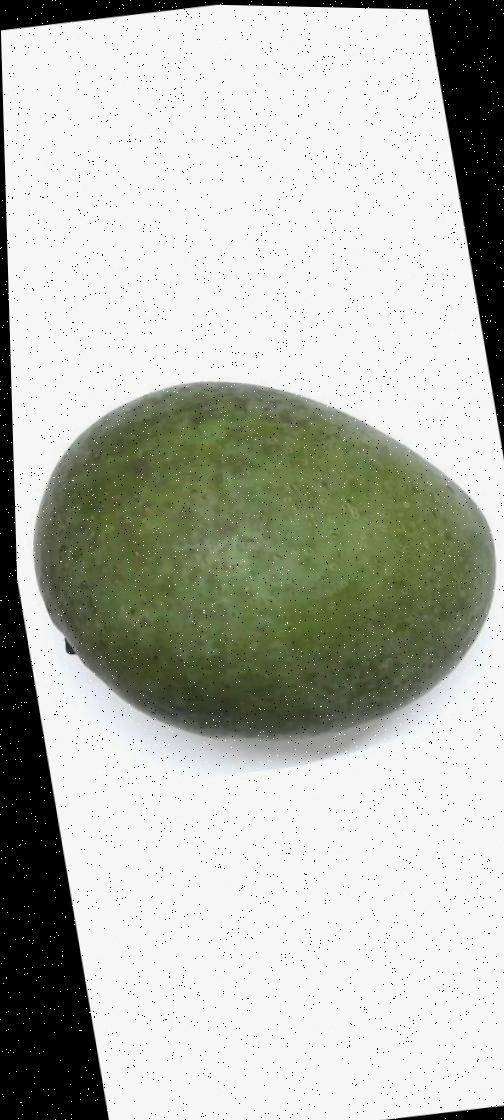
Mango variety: Ashshina Zhinuk